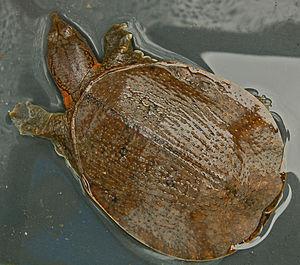
Dogania subplana, unique représentant du genre Dogania, est une espèce de tortues de la famille des Trionychidae.